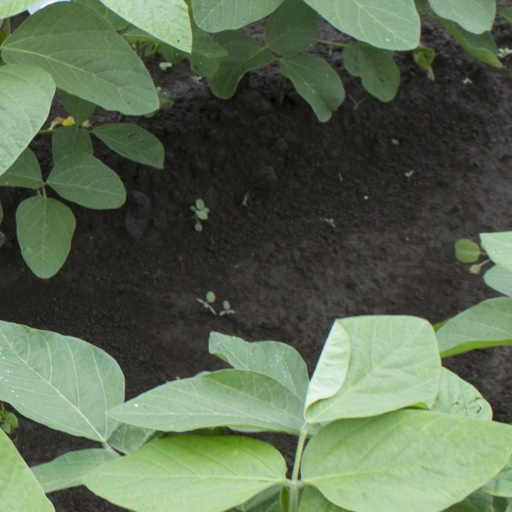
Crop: soybean